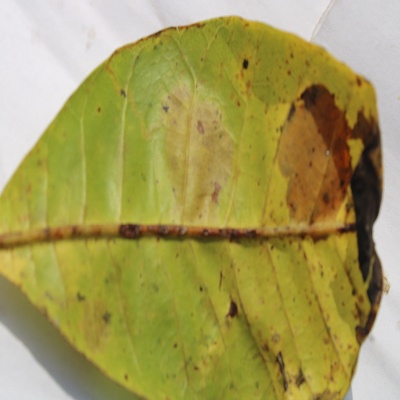
Crop: Cashew
Condition: anthracnose